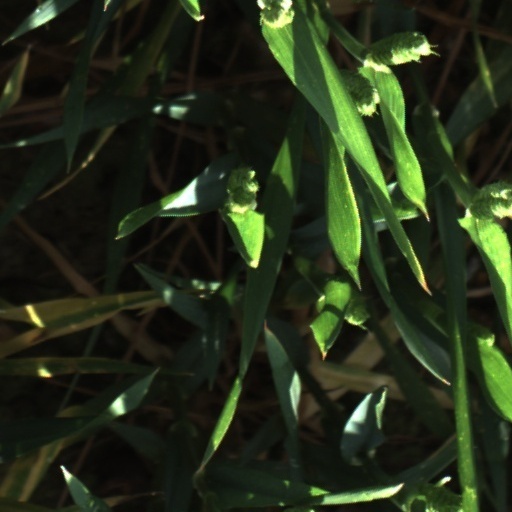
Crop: wheat